Thury, Yonne

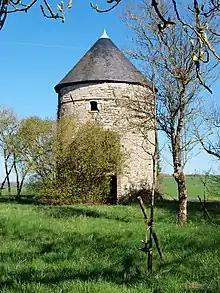
Former windmill, Le Boichet

Prehistoric traces of human presence in Thury, determined by finds of flint remains, go back to the Neanderthals about 40,000 years BCE. Neolithic objects (ca. 6000–3000 BCE in the region) discovered by Mr Creusard, including a polished stone pestle that was used to crush grain, are held in the small museum inside the church's tower. Burgundian palaeographer reported the finding in 1862 of bronze objects (a ring, a hatchet and a key) from the Bronze Age (ca. 3000–1000 BCE) in Thury's hamlet of Gémigny.